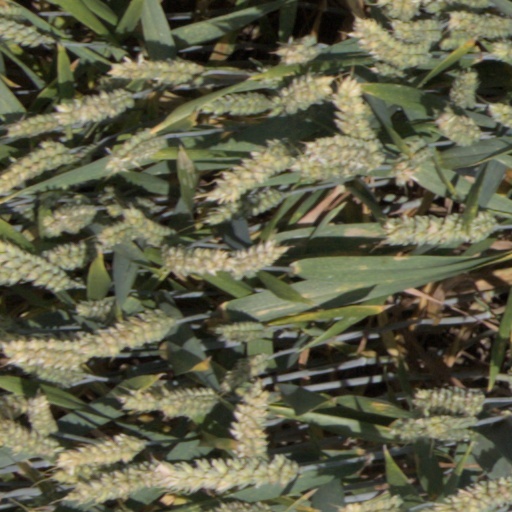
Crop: wheat